St Giles' Cathedral

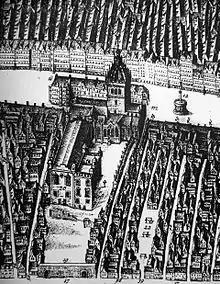
St Giles' in 1647, showing the Tolbooth and Luckenbooths on the north of the church and Parliament House in the kirkyard to its south

St Giles' Cathedral, or the High Kirk of Edinburgh, is a parish church of the Church of Scotland in the Old Town of Edinburgh. The current building was begun in the 14th century and extended until the early 16th century; significant alterations were undertaken in the 19th and 20th centuries, including the addition of the Thistle Chapel. St Giles' is closely associated with many events and figures in Scottish history, including John Knox, who served as the church's minister after the Scottish Reformation.